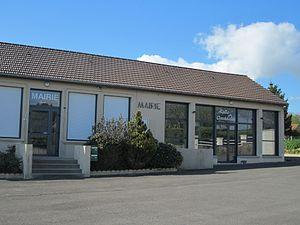
Lolif, Manche
Lolif est une commune française, située dans le département de la Manche en région Normandie, peuplée de 566 habitants.